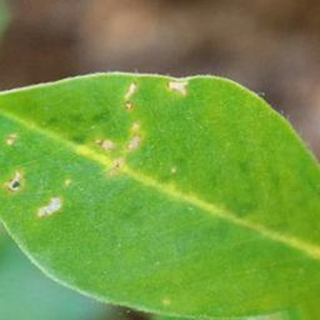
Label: healthy_groundnut